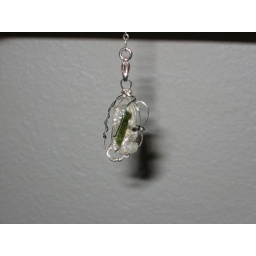
Tourmaline in quartz, silver plated wire and green enameled wire.